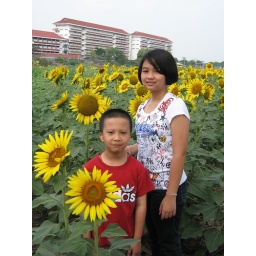
boy & girl in sunflower field